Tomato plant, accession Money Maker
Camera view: vertical (180 deg); turntable rotation: 300 degrees
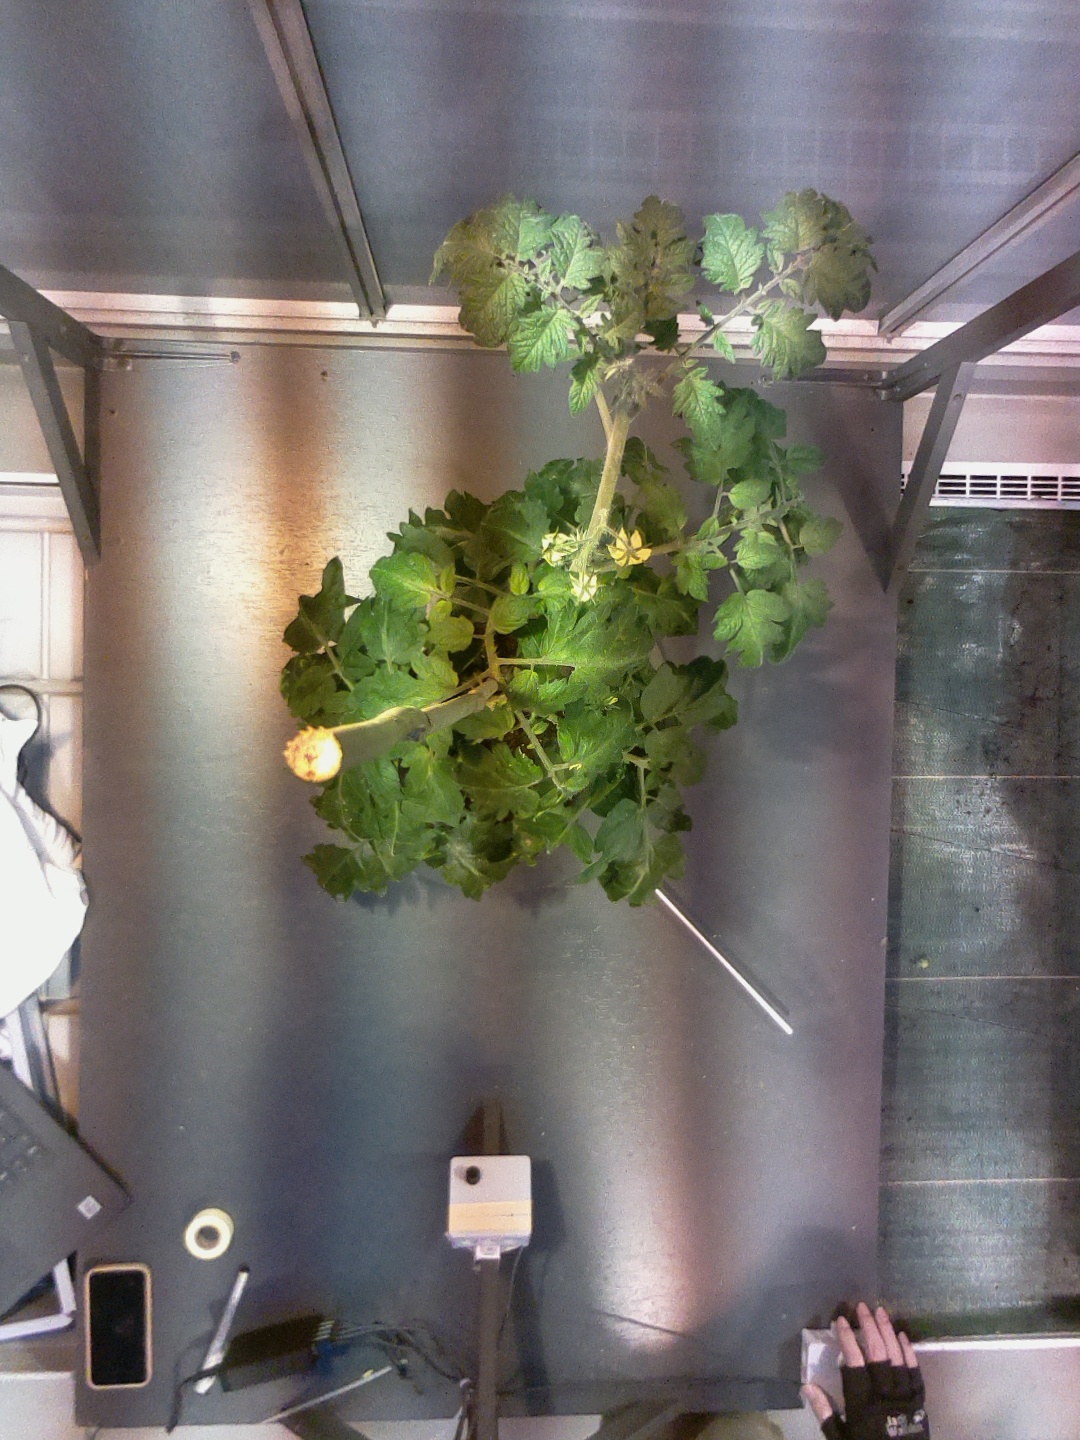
BBCH growth stage 65: Full flowering, 50%-60% of flowers open, first petals falling